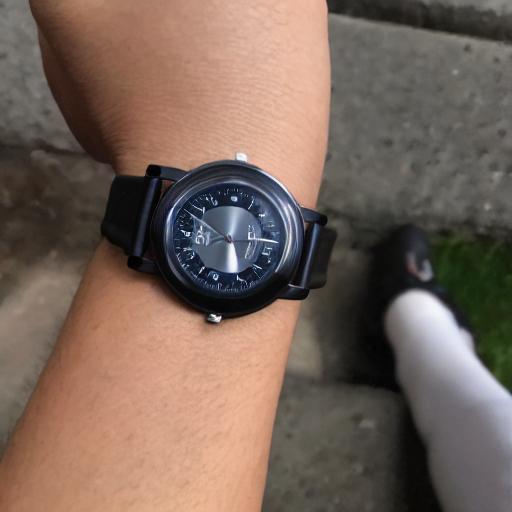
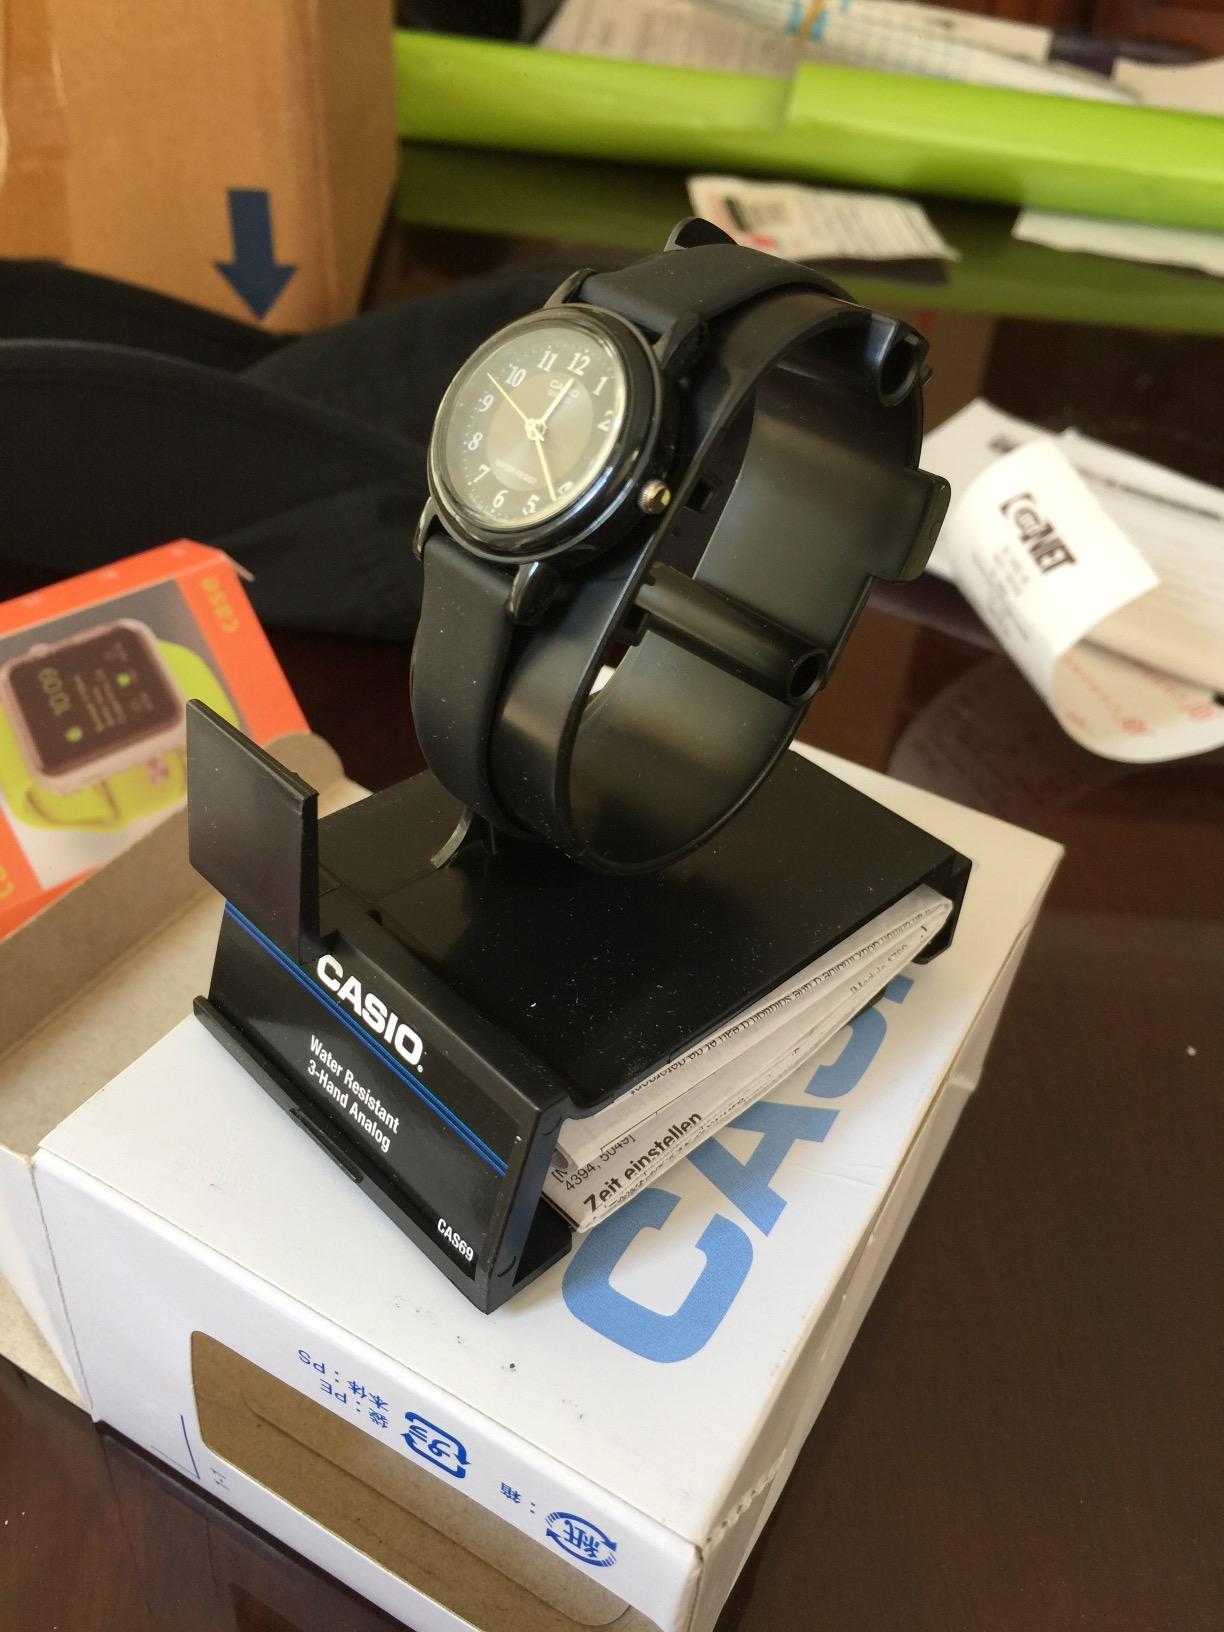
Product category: accessories_watch
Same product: no